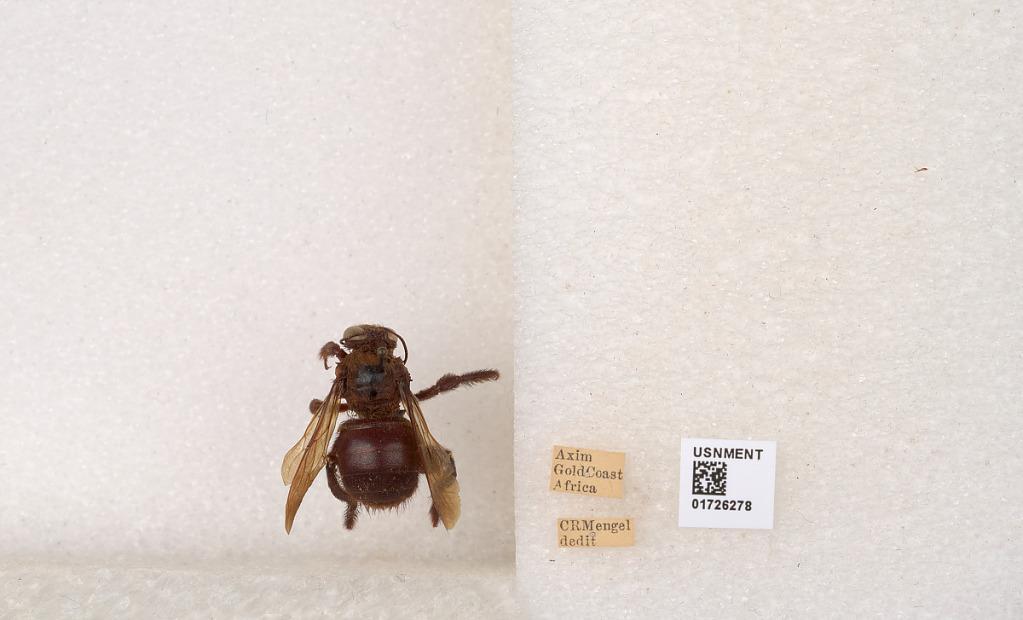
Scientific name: Xylocopa (Ctenoxylocopa) fenestrata (Fabricius)
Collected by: C. Mengel
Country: Ghana
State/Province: Western Region
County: Nzema East
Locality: Axim, Gold Coast